Michael R. Licona

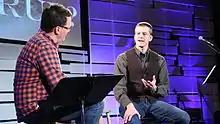
Interview with Brian Marshall at the Christian Student Fellowship at the University of Kentucky

Licona was raised in a Christian family. When he entered Liberty University, he planned to become a musician and obtained a bachelor's degree in music performance (saxophone).